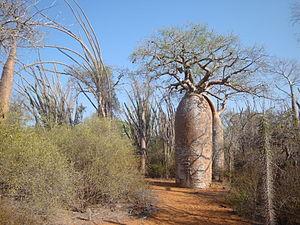
Le Brachyptérolle à longue queue, unique représentant du genre Uratelornis, est une espèce d'oiseaux de la famille des Brachypteraciidae. Il est le seul brachyptérolle présentant un dimorphisme sexuel apparent, en l'occurrence des différences de plumages et de tailles. C'est un oiseau de taille moyenne avec une silhouette dodue et une longue queue. Les parties supérieures sont brun foncé avec des stries noires tandis que les parties inférieures sont gris clair. La gorge blanche est bordée de traits malaires noirs et d'une bande noire sur la poitrine, et une bande blanche s'étale un peu en dessous de l'œil. Des plumes bleu ciel sont visibles sur le bord des ailes et de la queue. L'oiseau crie rarement en dehors de la saison de reproduction, à l'exception de quelques cris territoriaux.